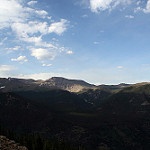
Label: mountain